Streamliner

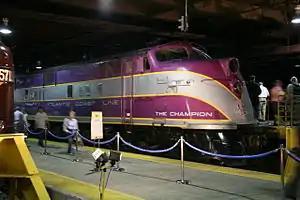
The preserved Atlantic Coast Line "Champion" EMC E3 on display in the North Carolina Transportation Museum in Spencer, NC, in 2008

The first American steam locomotive to receive that treatment was one of the New York Central Railroad's (NYC's) J-1 Hudson class locomotives built in 1930, which was re-introduced with streamlined shrouding and named the "Commodore Vanderbilt" in December 1934. The "Vanderbilt" styling was a one-off design by Carl Kantola. The NYC's next venture in streamlined styling was Henry Dreyfuss' 1936 full-length exterior and interior design of the railroad's "Mercury" trainsets. Raymond Loewy also designed in 1936 art-deco shrouding with a bullet-front scheme for the Pennsylvania Railroad's class K4 locomotives. In 1937, Otto Kuhler used a variation of the bullet-front design on a 4-6-2 locomotive constructed for the Baltimore & Ohio's streamlined "Royal Blue". Henry Dreyfuss used a similar variation for the J-3a "Super Hudsons" that pulled the "20th Century Limited" and other NYC express trains.